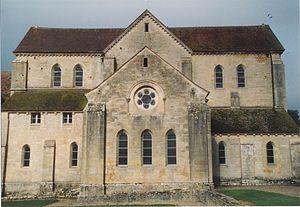
L'abbaye de Noirlac est une abbaye cistercienne située à Bruère-Allichamps, près de Saint-Amand-Montrond, dans le département du Cher. C'est une des abbayes cisterciennes les mieux préservées. Acquise par le département du Cher en 1909, restaurée de 1950 à 1980, elle est actuellement un centre culturel de rencontres, membre du réseau européen des centres de rencontre. L'abbaye de Noirlac est membre de la Charte des abbayes et sites cisterciens d'Europe.